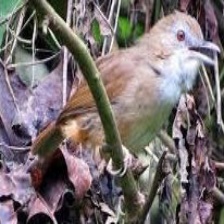
Species: ABBOTTS BABBLER
Scientific name: MALACOCINCLA ABBOTTI